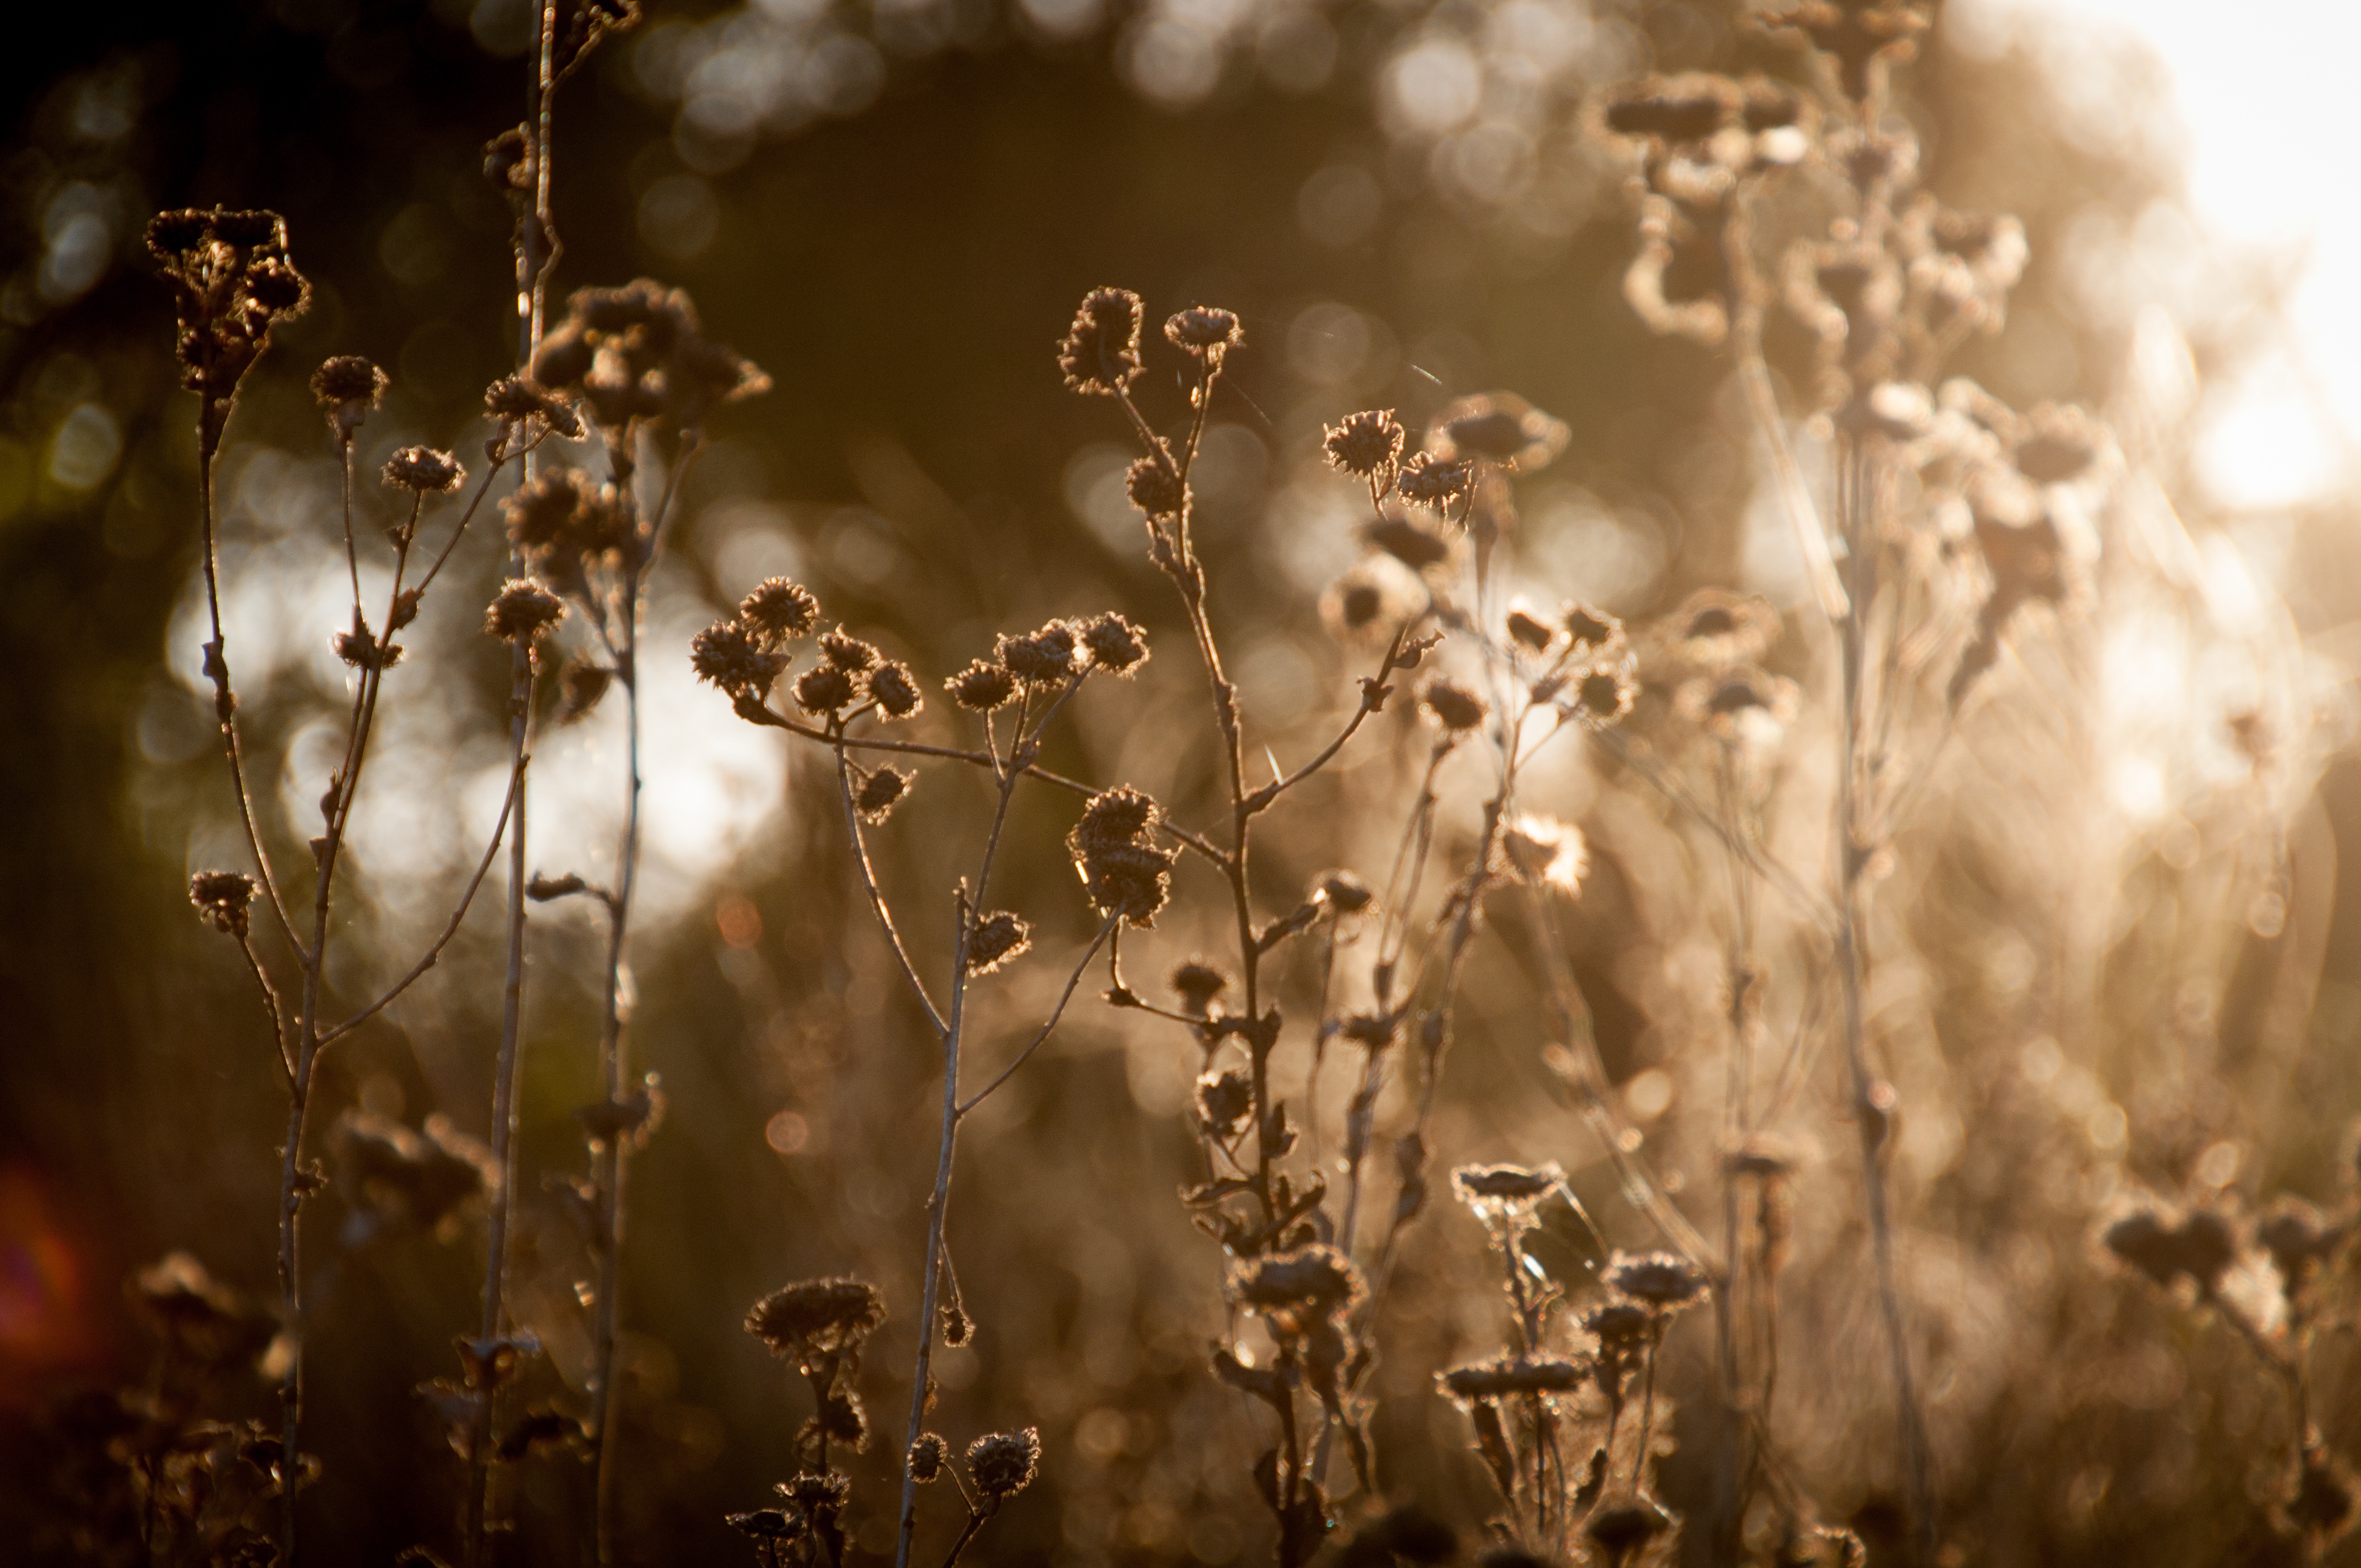
nature, branch, light, plant, photography, sunlight, morning, leaf, flower, reflection, autumn, darkness, season, macro photography